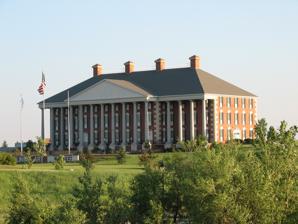
Building: Redlin Art Center
Country: United States of America
Year built: 1997
44°53′15″N 97°03′36″W / 44.8876°N 97.060°W / 44.8876; -97.060 The Redlin Art Center main building The Redlin Art Center is an art gallery located in Watertown, South Dakota where over 150 of artist Terry Redlin 's original paintings are displayed. The center was opened on June 6, 1997, and has welcomed over two million visitors.  This 52,000-square-foot (4,800 m 2 ) brick building was designed by Terry Redlin's son, Charles Redlin. External links Wikimedia Commons has media related to Redlin Art Center . Redlin Art Center Official Site This article related to an art display, art museum or gallery in the United States is a stub . You can help Wikipedia by expanding it . v t e This article about a building or structure in South Dakota is a stub . You can help Wikipedia by expanding it . v t e